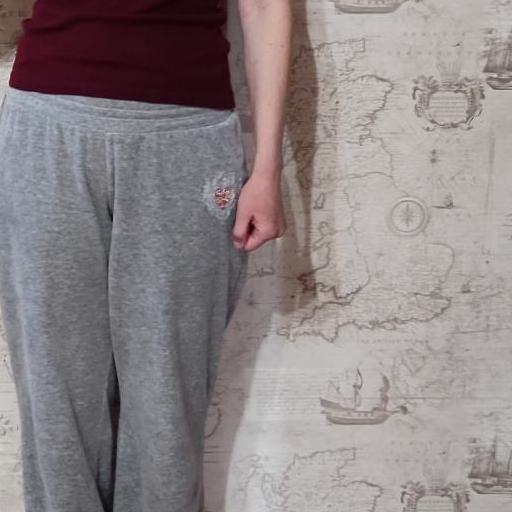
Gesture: no_gesture